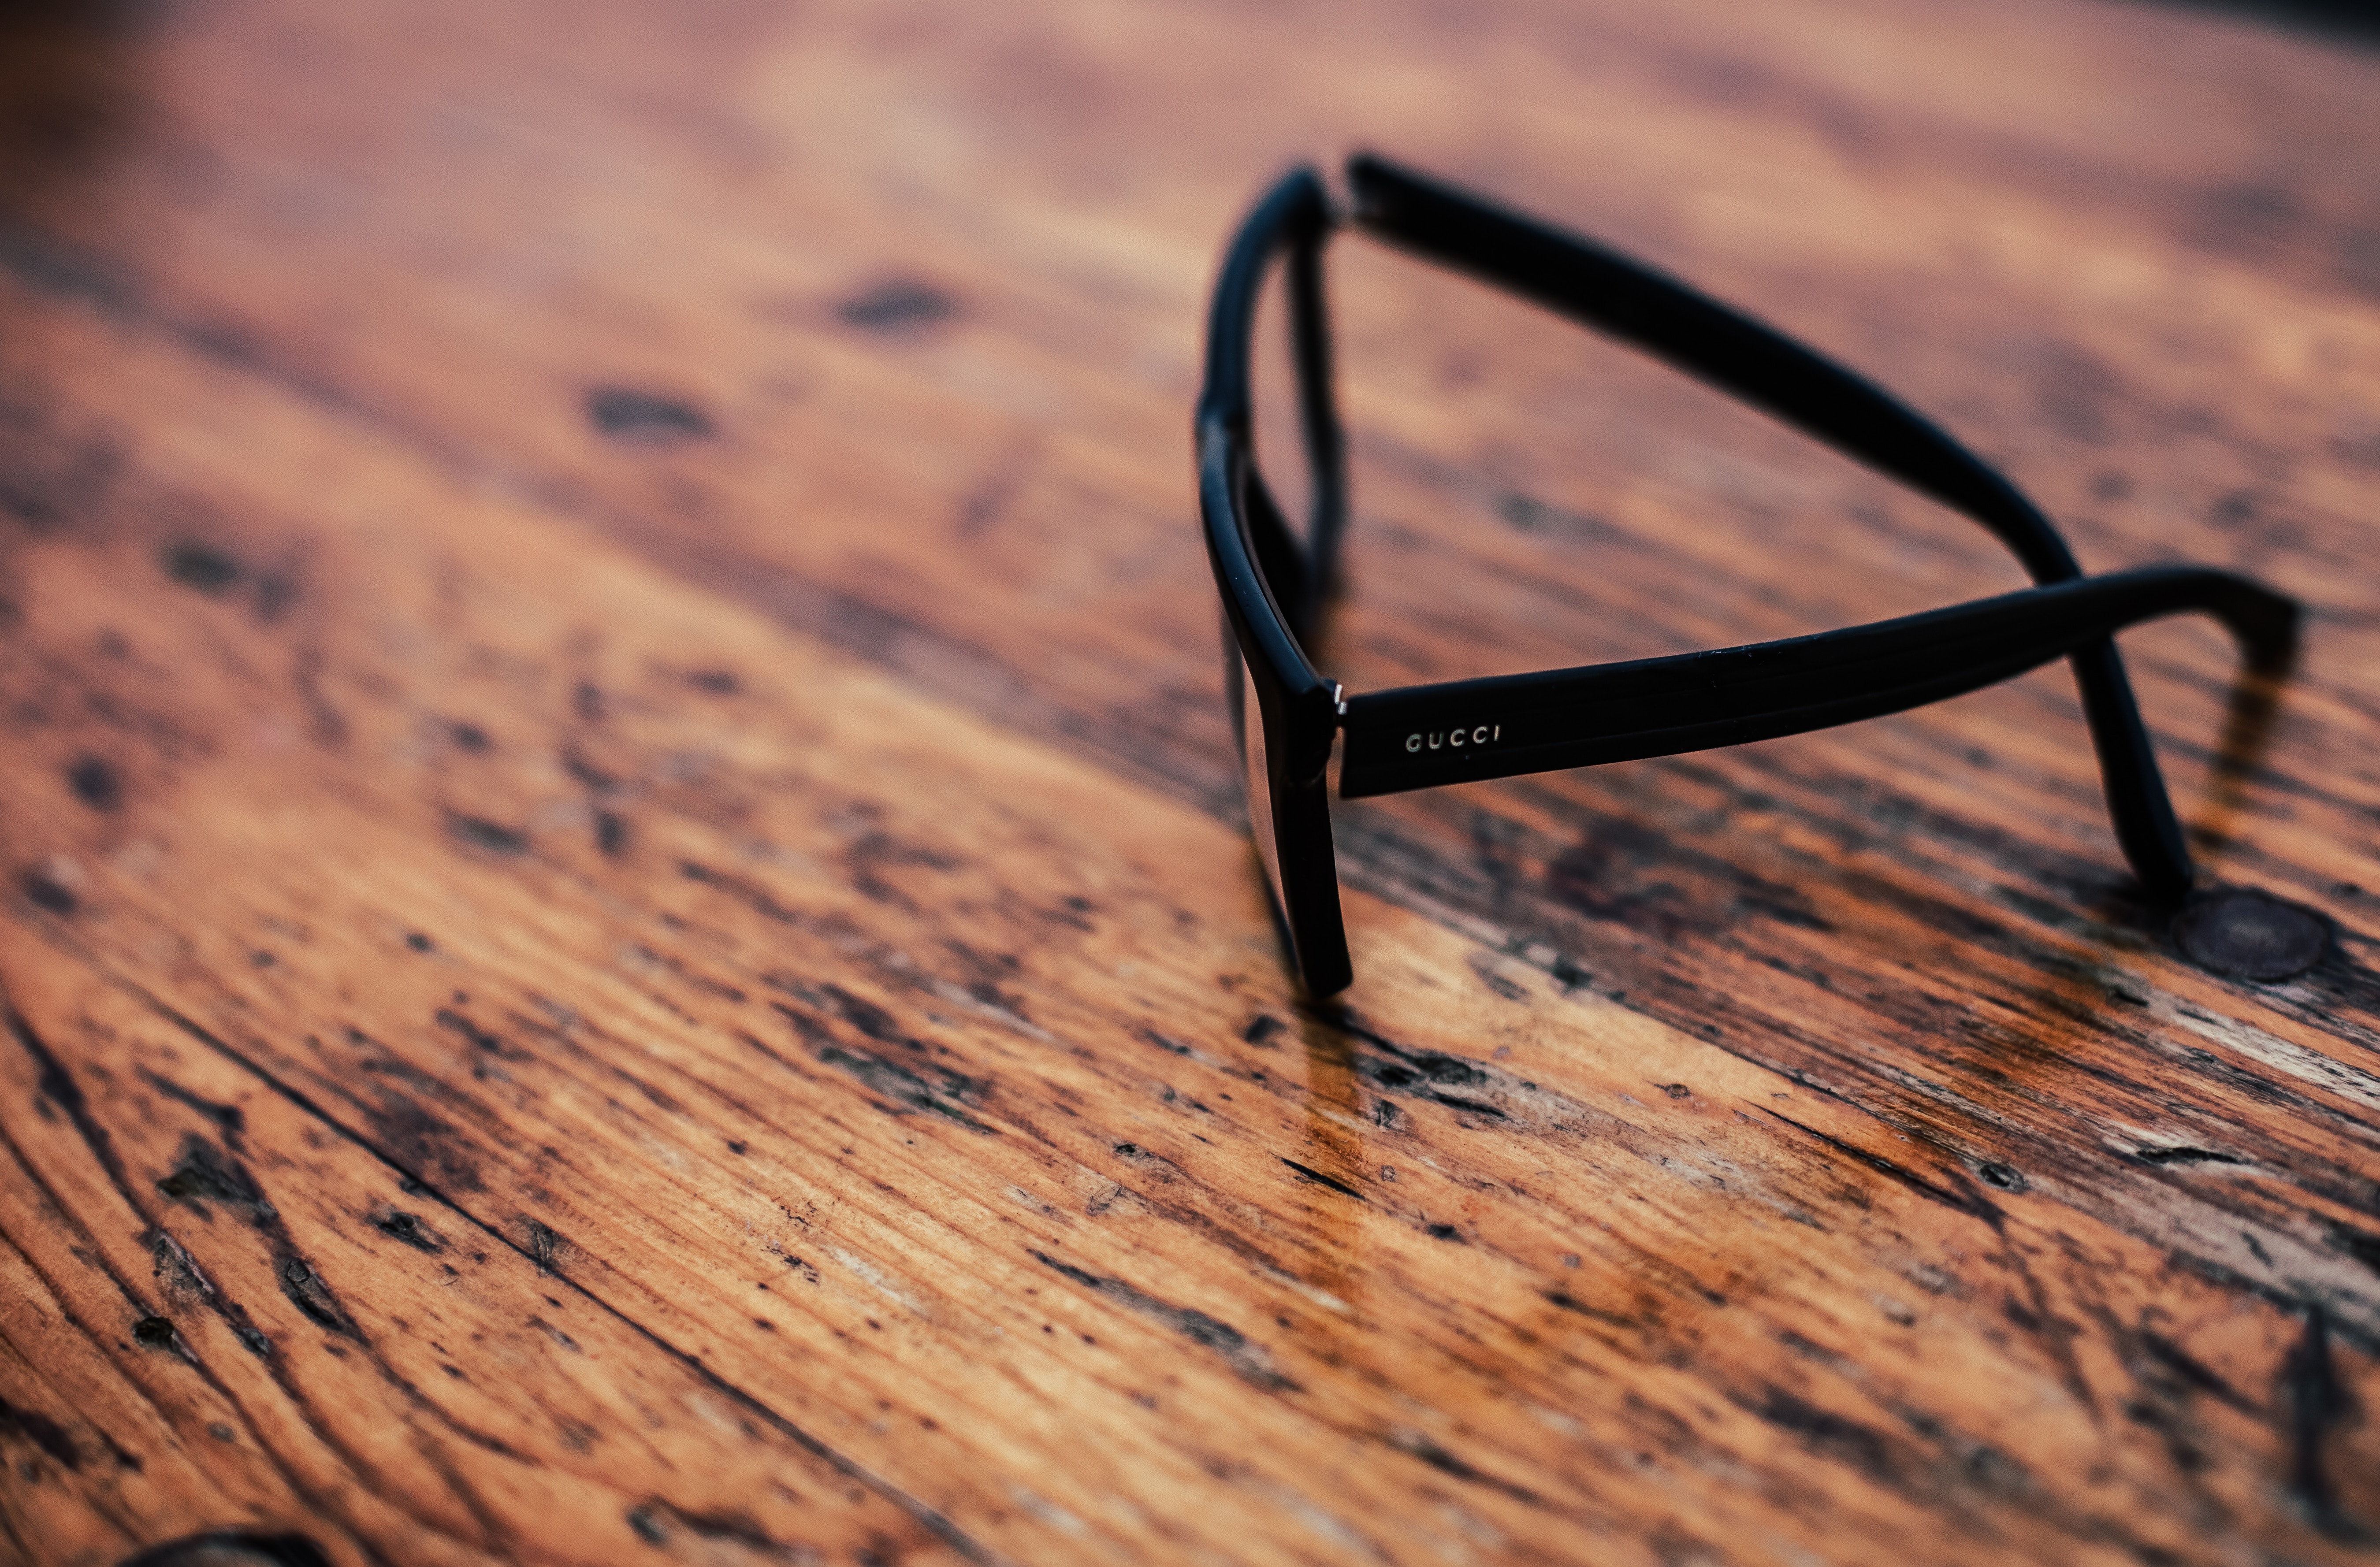
hand, wood, photography, material, close up, sunglasses, glasses, eyewear, macro photography, vision care